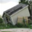
Label: house